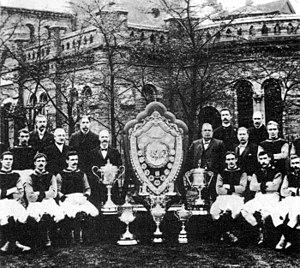
L'équipe d'Aston Villa à la fin du 19e siècle. Aston Villa en 1899. Galego: O Aston Villa en 1899. Magyar: Az Aston Villa csapata a 19. század végén. Italiano: L'Aston Villa alla fine del XIX secolo. L'Aston Villa, in una foto del 1899. 日本語: アストン・ヴィラの選手達（1899年）.
Le football en Angleterre est géré par la Fédération d'Angleterre de football, ou Football Association, fondée le 26 octobre 1863.
L'Aston Villa Football Club est un club de football anglais basé à Birmingham évoluant en Premier League. Le club a remporté sept fois le Championnat d'Angleterre et autant de fois la Coupe d'Angleterre. Villa est l'un des cinq clubs anglais à avoir remporté la Coupe des clubs champions européens en 1982. De ce fait, Villa est le cinquième club anglais le plus titré avec 20 trophées majeurs, dont la majorité fut décrochée avant la Seconde Guerre mondiale et le plus récent a été remporté en 1996.
L'histoire du football rend compte de la naissance et de l'évolution du football, un sport collectif apparu au milieu du XIXᵉ siècle en Grande-Bretagne et devenu au siècle suivant le plus populaire au monde.
Nommé à l'origine football association, le football /futbol/, ou soccer, est un sport collectif qui se joue principalement au pied avec un ballon sphérique. Il oppose deux équipes de onze joueurs dans un stade, que ce soit sur un terrain gazonné ou sur un plancher. L'objectif de chaque camp est de mettre le ballon dans le but adverse, sans utiliser les bras, et de le faire plus souvent que l'autre équipe.